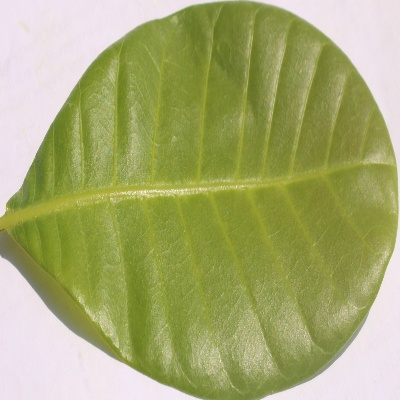
Crop: Cashew
Condition: healthy